Constructivism in Practical Philosophy

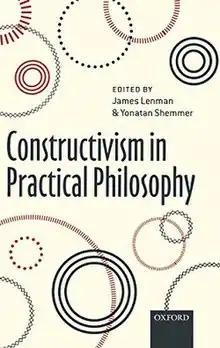
First edition

Constructivism in Practical Philosophy is a 2012 book edited by James Lenman and Yonatan Shemmer, presenting twelve papers on moral constructivism.